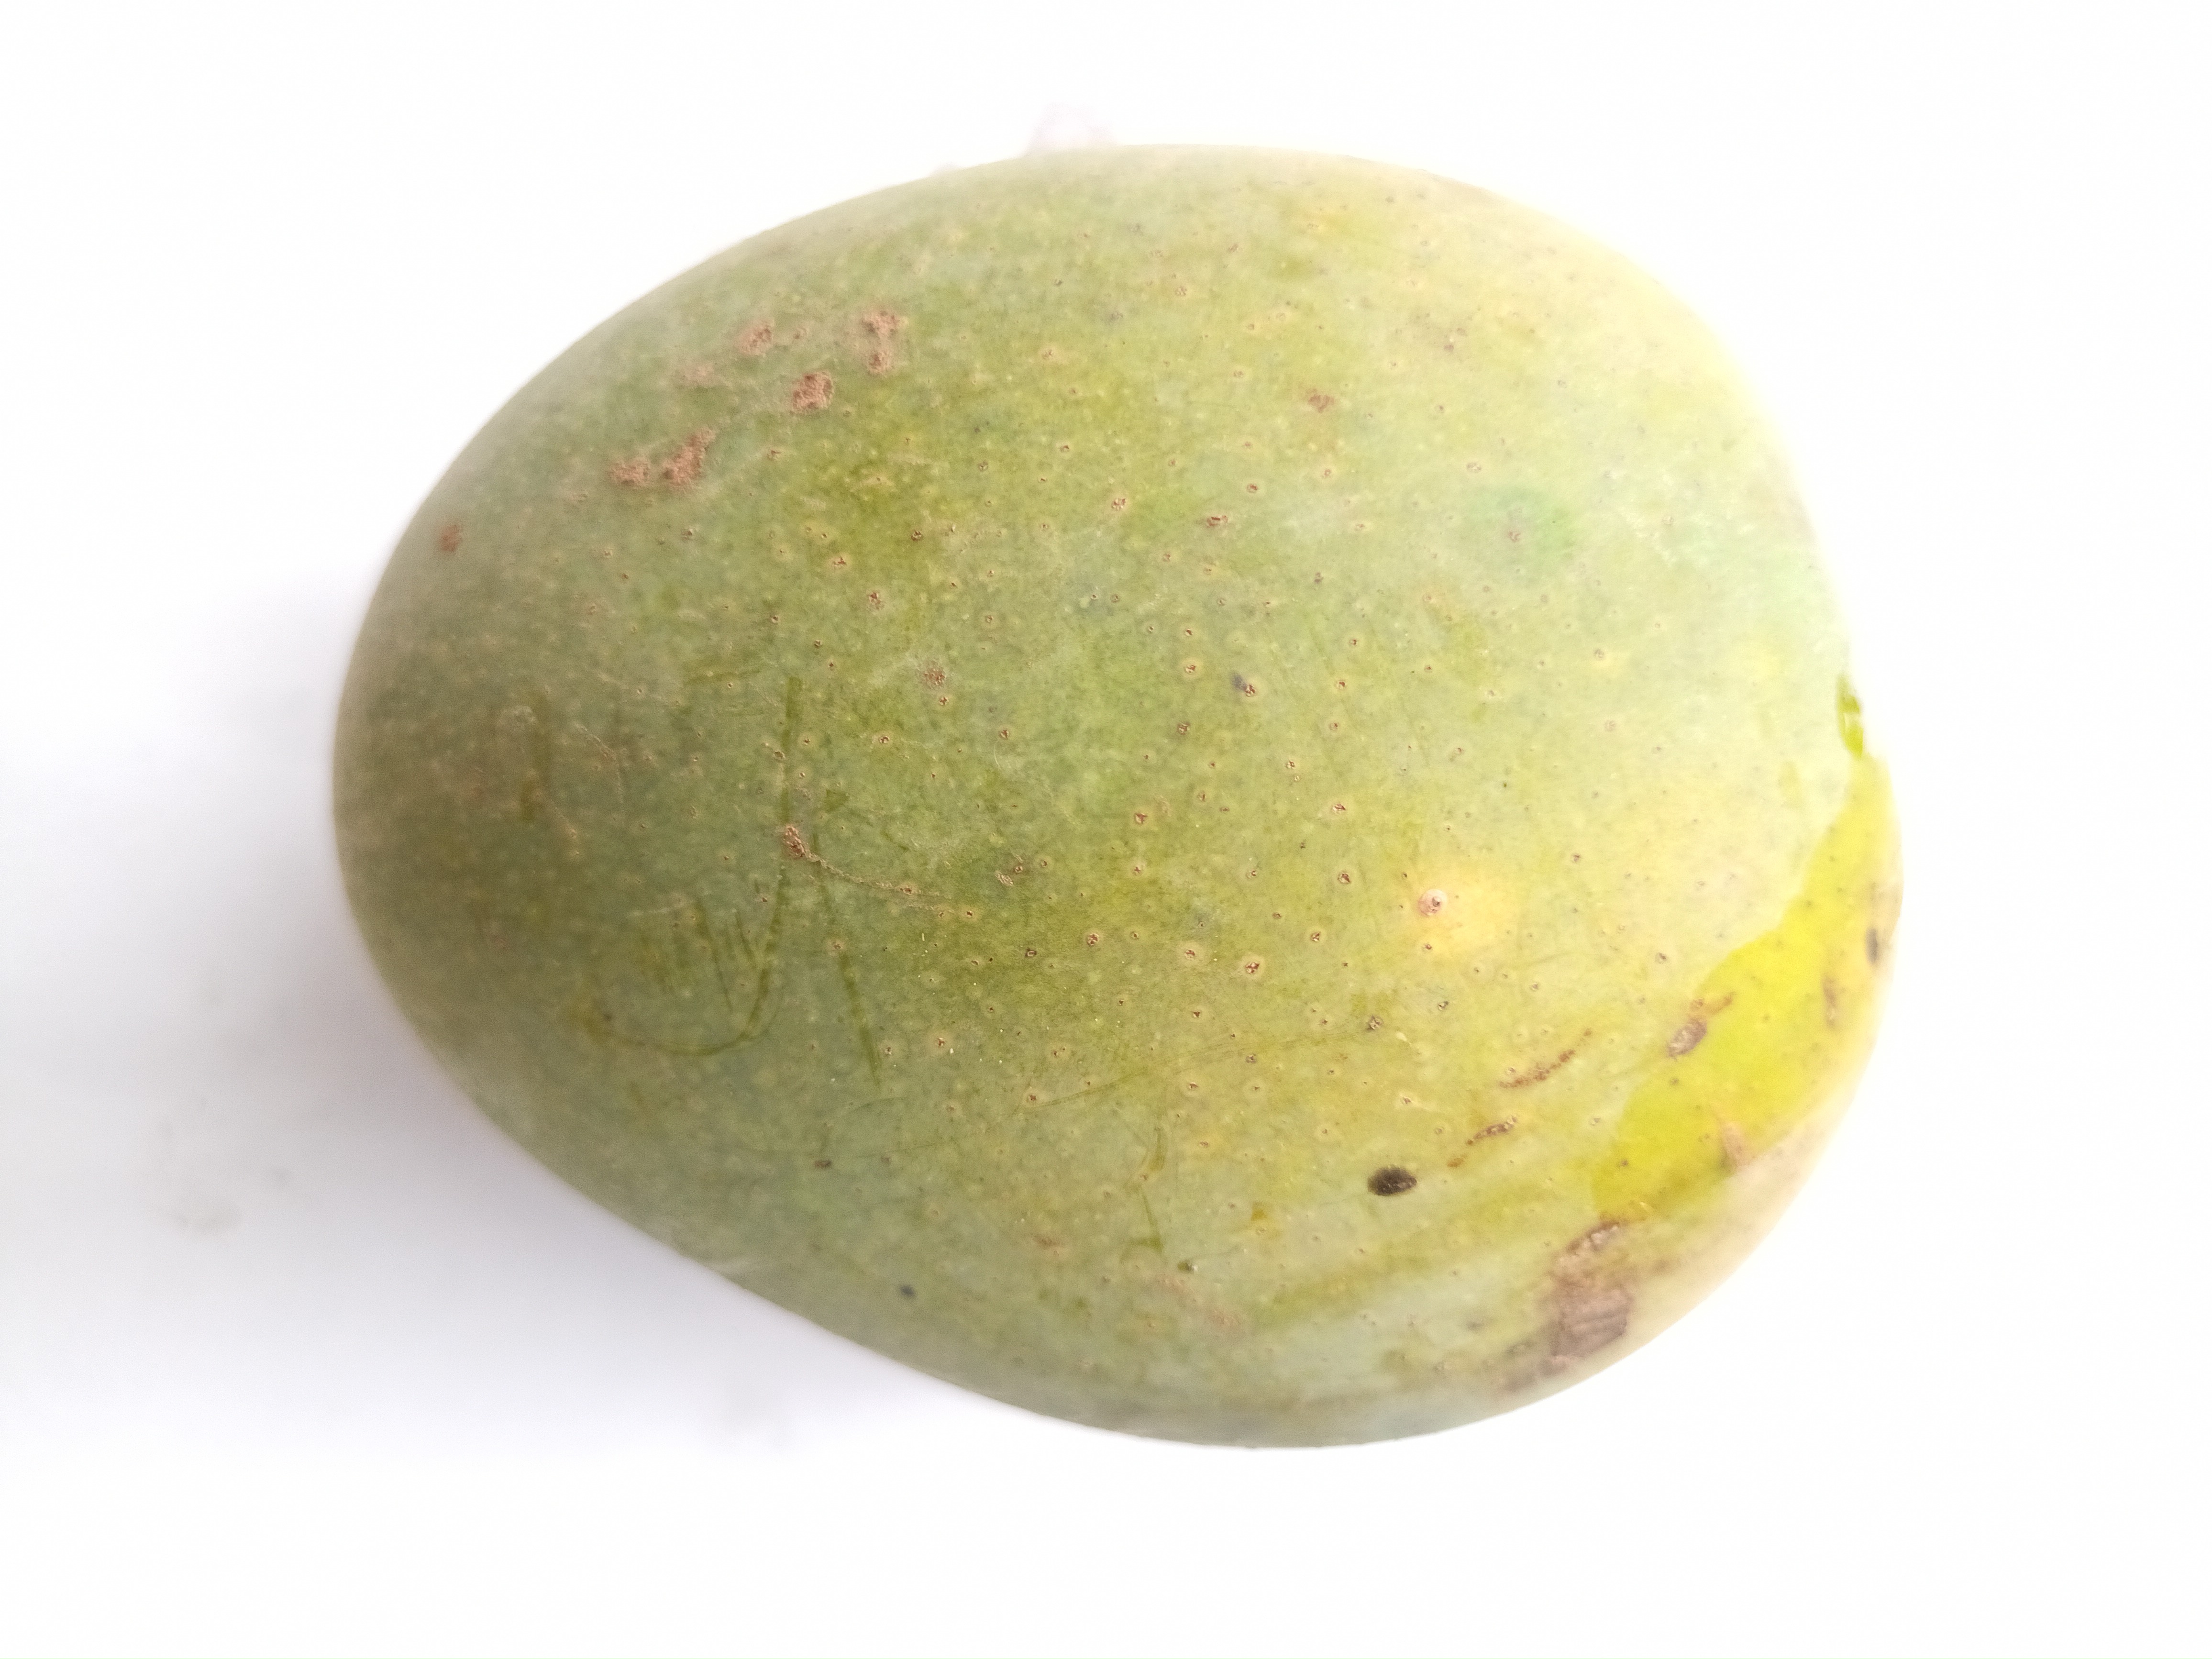
Mango variety: Khrishapat